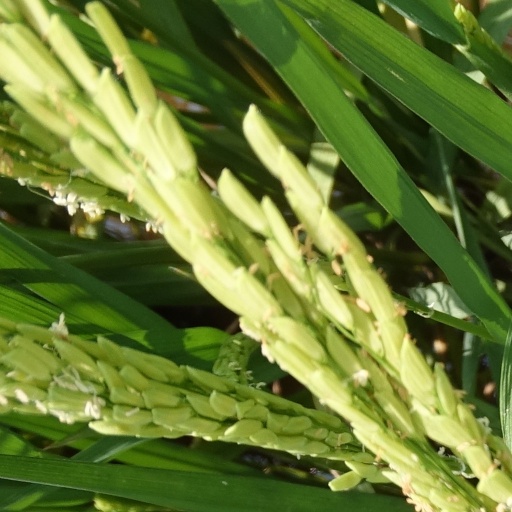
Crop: rice